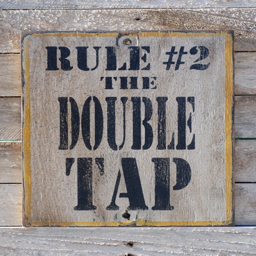
be not surprised to see signs like this in my house .